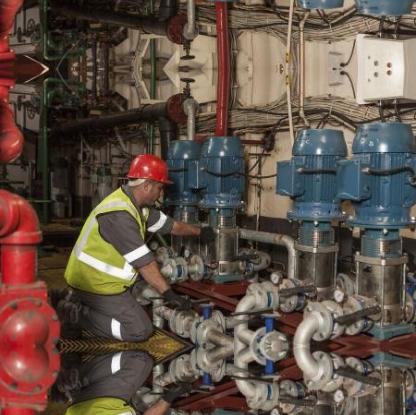
Objects in the image:
label: helmet